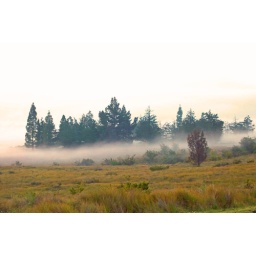
I was above this cloud coming down and it slammed into me just down the road and I couldn't see a thing.